Presidential Palace, Somaliland

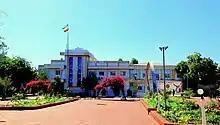
Presidential Palace, Hargeisa

The Somaliland Presidential Palace, also known as the State House, is the official residence and administrative headquarters of the President of Somaliland. Situated in the capital city of Hargeisa, the palace serves as the central hub for executive governance and state functions.